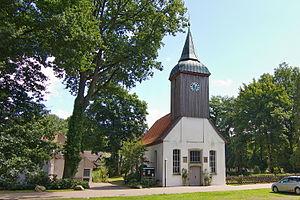
Hodenhaguen est une commune de l'arrondissement de la Lande, en Basse-Saxe, Allemagne. La ville formait jadis le site du château de Hudemühlen, désormais complètement détruit. Ce château était réputé être la demeure du kobold Hinzelmann.